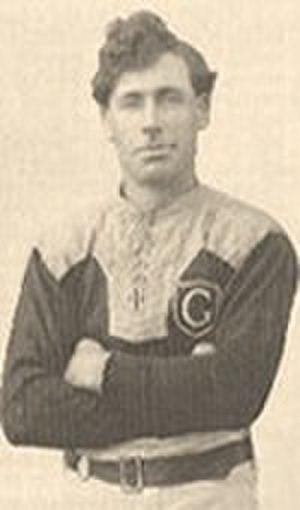
le joueur de rugby à XIII Chris McKivat
Glebe District Rugby League Football Club, dit Glebe, est un ancien club de rugby à XIII australien, présent lors de la fondation de la New South Wales Rugby League en 1908 jusqu'à la disparition du club en 1929. Créé le 9 janvier 1908, il s'agit du deuxième club de rugby à XIII en Australie à voir le jour. Les joueurs sont surnommés les « Dirty Reds » en raison de la couleur bordeaux de leurs maillots.